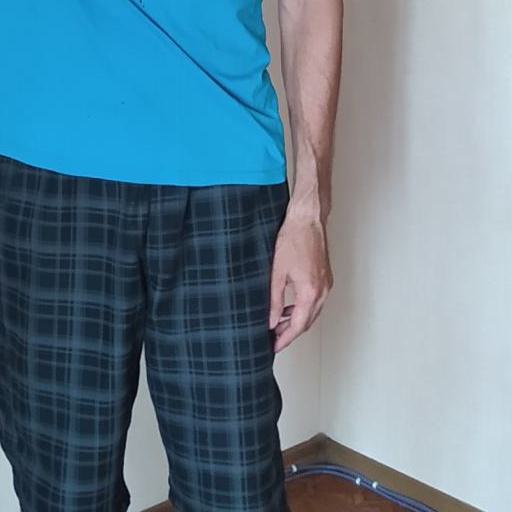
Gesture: no_gesture